Dinu C. Giurescu

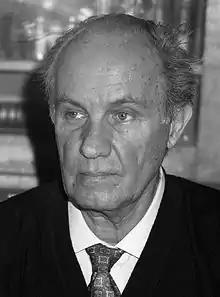
Dinu C. Giurescu

He was born in Bucharest in 1927, the son of historian Constantin C. Giurescu. After attending the Saint Sava High School, he graduated from the University of Bucharest's Faculty of History in 1950, and obtained his PhD in history from the same university in 1968. That year he became a professor at the Bucharest National University of Arts, where he taught until 1987.